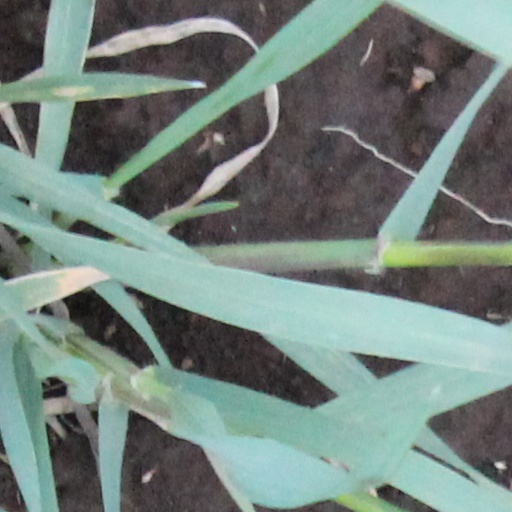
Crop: wheat